Patrick Mago

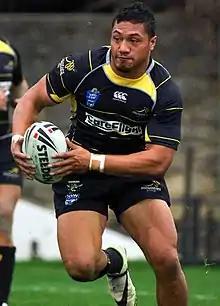
Mago playing for the Mounties in 2015

In 2015, Mago moved into Canberra's NRL squad, but spent the season playing for their feeder club, Mounties, in the New South Wales Cup. After being released at the end of the season, Mago spent the 2016 pre-season with North Queensland on a train and trial contract and eventually earned a two-year NRL contract with the club. He spent the season playing for the North Queensland feeder club, the Mackay Cutters in the Queensland Cup.